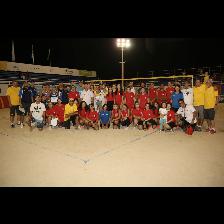
Label: Human